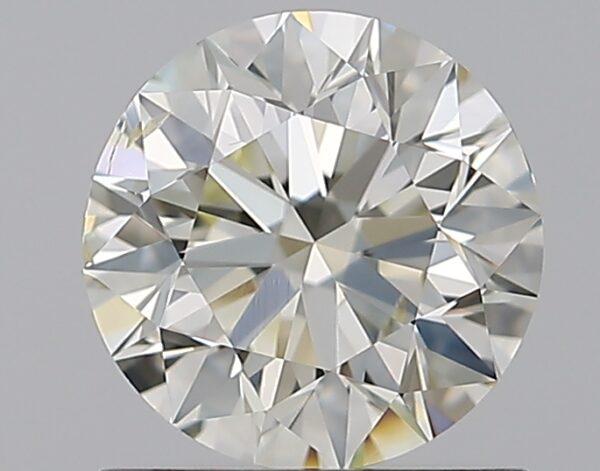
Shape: round
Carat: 1
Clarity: SI1
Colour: M
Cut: EX
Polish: EX
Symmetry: EX
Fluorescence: N
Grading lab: GIA
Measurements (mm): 6.31 x 6.35 x 4.01